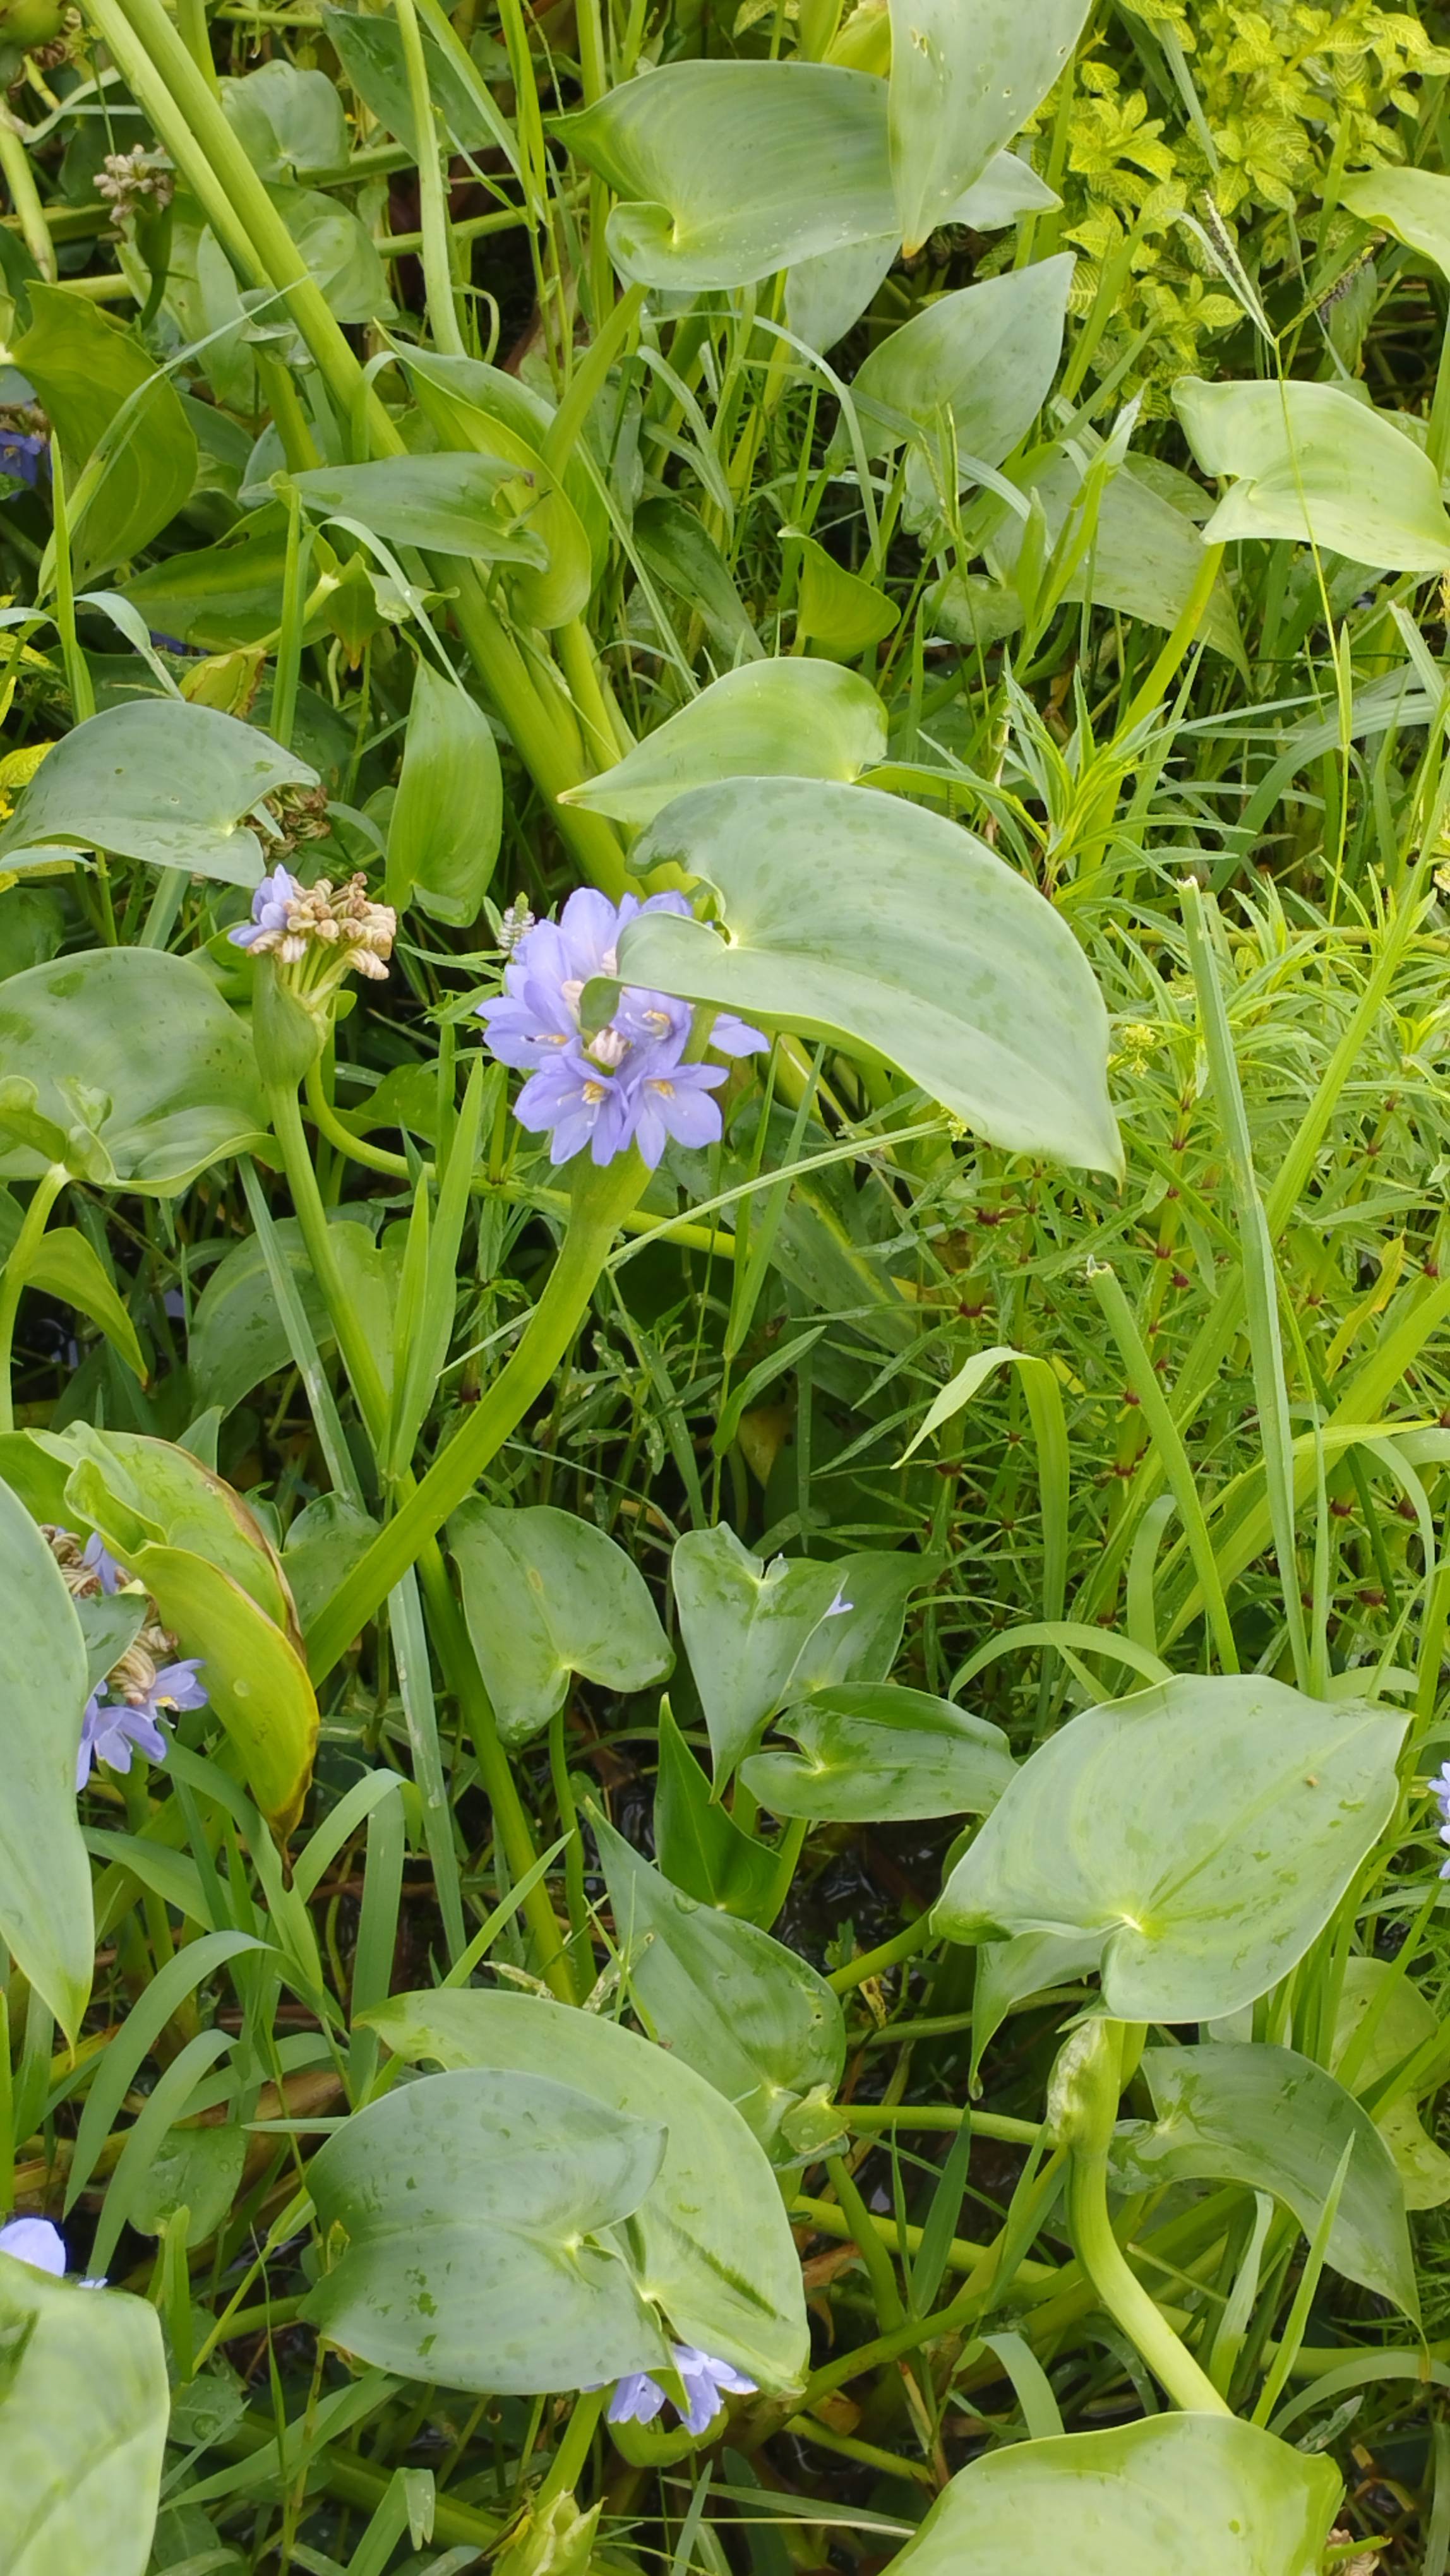
Species: Heartleaf False Pickerelweed (Monochoria korsakowii)